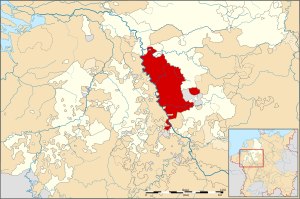
Hertugdømmet Berg
Hertugdømmet Berg markeret med rødt på kortet
Hertugdømmet Berg var et territorium i det tysk-romerske rige. Området ligger i nutidens Nordrhein-Westfalen.